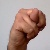
The image shows a hand gesture representing the letter 'N' in Indian Sign Language.